Office of Chief Medical Examiner of the City of New York

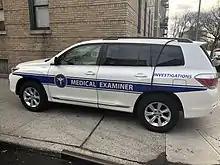
A vehicle of the Office of Chief Medical Examiner

In the aftermath of the numerous deaths resulting from the September 11th attacks on New York City and the crash of American Airlines Flight 587, the OCME developed the Unified Victim Identification System (UVIS). An Internet-enabled database system, it is intended to handle critical fatality management functions in the case of a major disaster with numerous deaths. It also has functionality to enable the OCME to respond to an influenza pandemic.